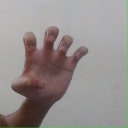
अक्षर: झ